LED lamp

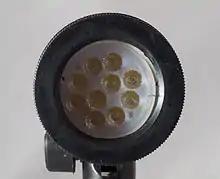
LED lamp used in photography

General-purpose lighting requires a white light, emulating a black body at a specified temperature, from "warm white" (like an incandescent bulb) at 2700K, to "daylight" at around 6500K. The first LEDs emitted light in a very narrow band of wavelengths, of a color characteristic of the energy band gap of the semiconductor material used to make the LED. LEDs that emit white light are made using two principal methods: either mixing light from multiple LEDs of various colors, or using a phosphor to convert some of the light to other colors. The light is not the same as a true black body, giving a different appearance to colors than an incandescent bulb. Color rendering quality is specified by the color rendering index (CRI), and is about 80 for many LED bulbs, and over 95 for more expensive high-CRI LED lighting (100 is the ideal value).